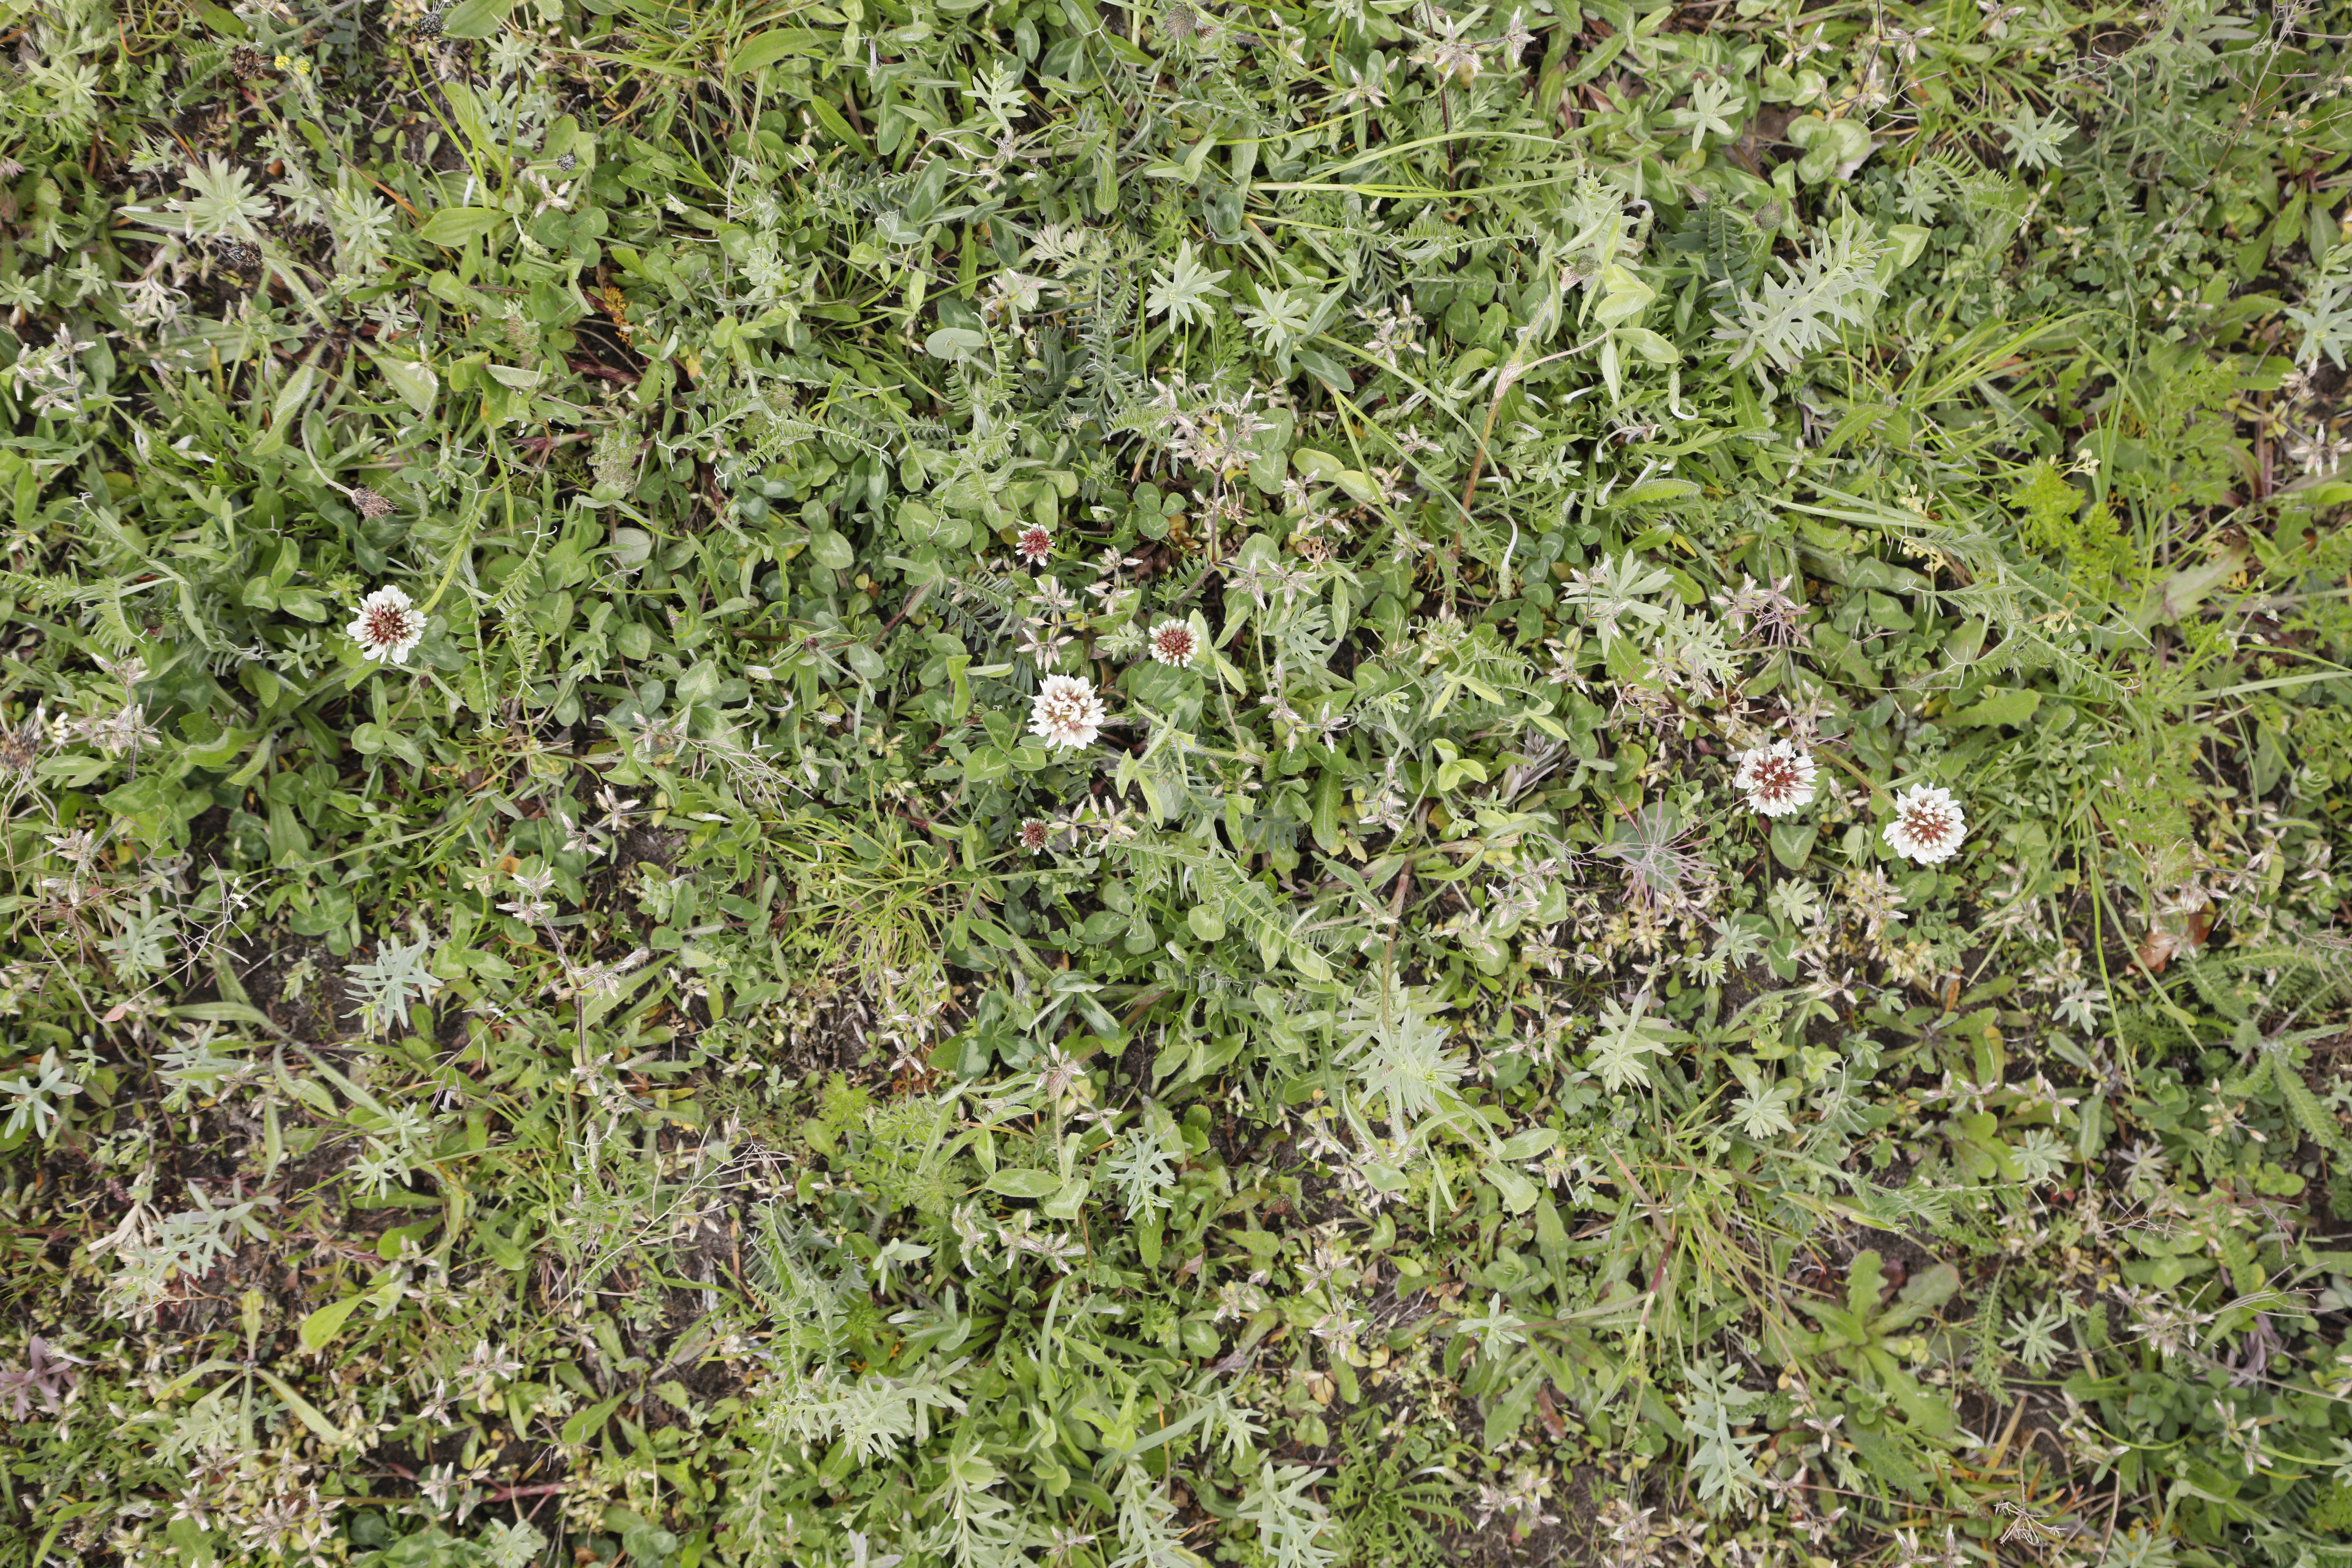
Plant species: Trifolium repens